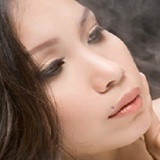
ca sĩ Cẩm Ly